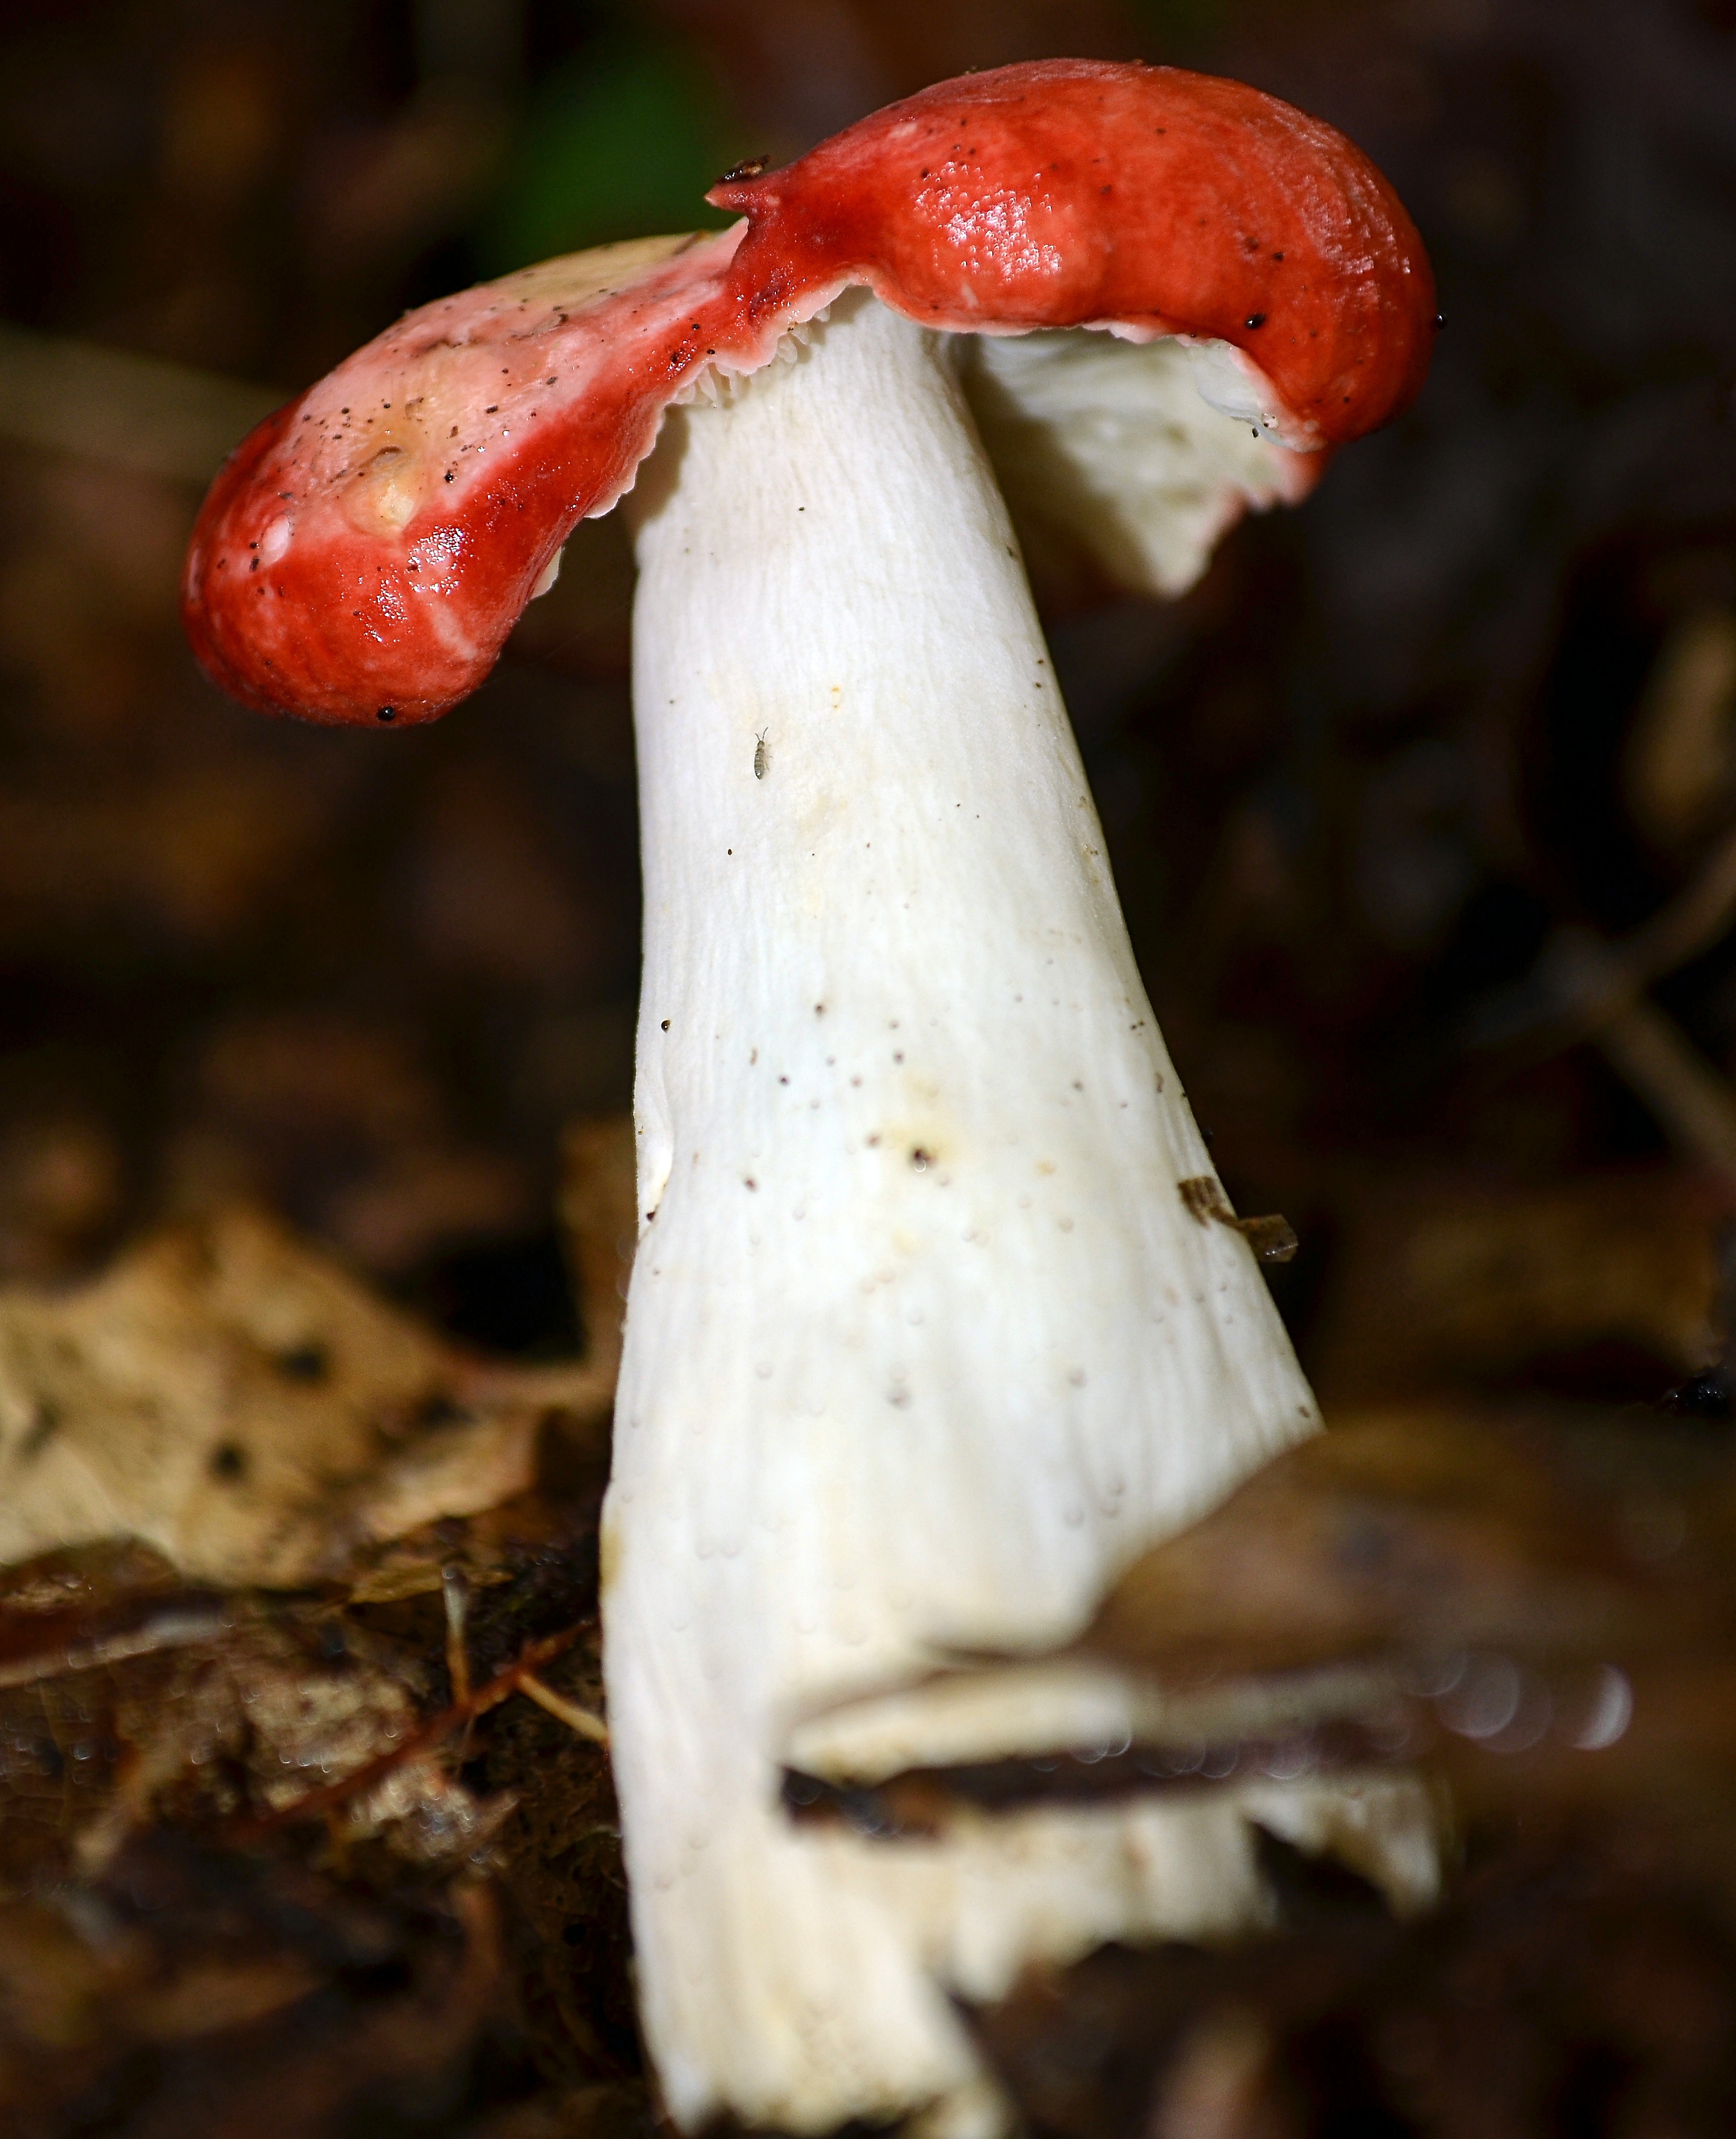
nature, macro, mushroom, close up, fungus, naturaleza, setas, bolete, ggl1, nikond5100, agaricus, macro photography, matsutake, oyster mushroom, edible mushroom, plant stem, medicinal mushroom, agaricomycetes, agaricaceae, champignon mushroom, penny bun, pleurotus eryngii